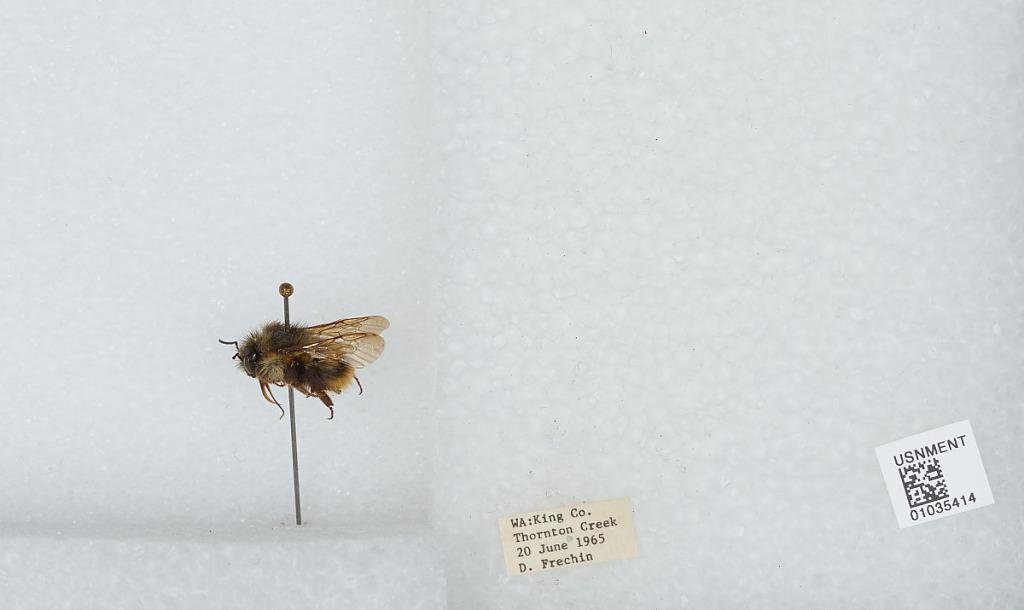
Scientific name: Bombus (Pyrobombus) mixtus Cresson
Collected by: D. Frechin
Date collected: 1965-6-20
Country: United States
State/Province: Washington
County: King
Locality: Thornton Creek
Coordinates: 47.7031, -122.309